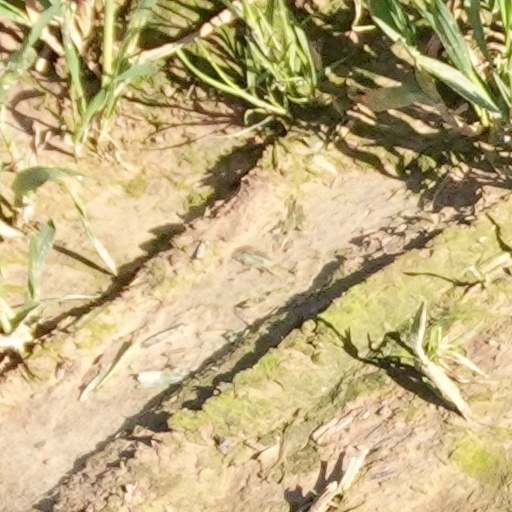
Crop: wheat